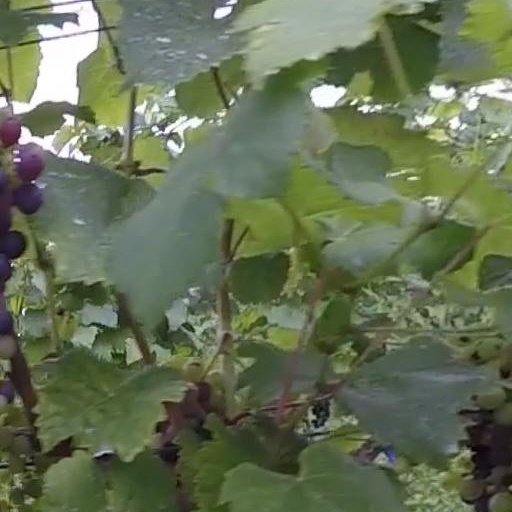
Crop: grape